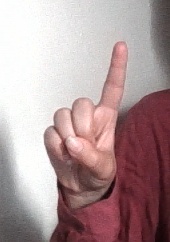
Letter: bb